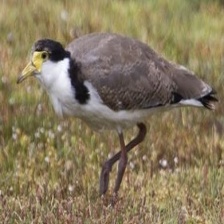
Species: MASKED LAPWING
Scientific name: VANELLUS MILES